Manjha

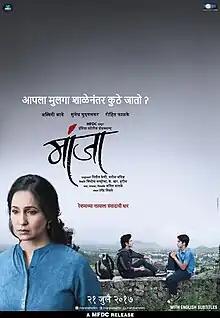
Official poster of Manjha

Manjha (IPA: /maːɲdʒʱaː/) is a 2017 Indian Marathi-language psychological drama film, directed by Jatin Wagle and produced by Trilok Malhotra and KR Harish under the banner of India Stories Productions. It was released on 21 July 2017.